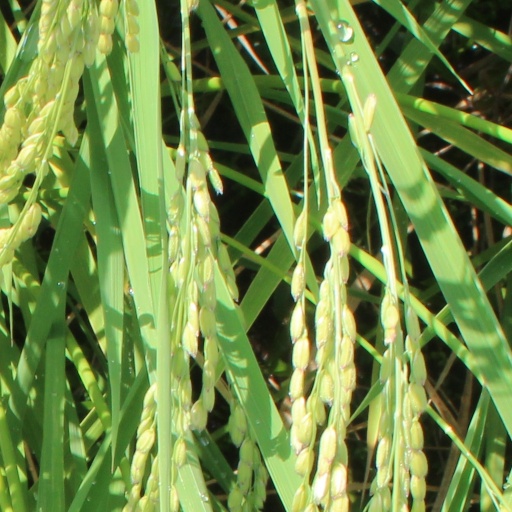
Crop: rice